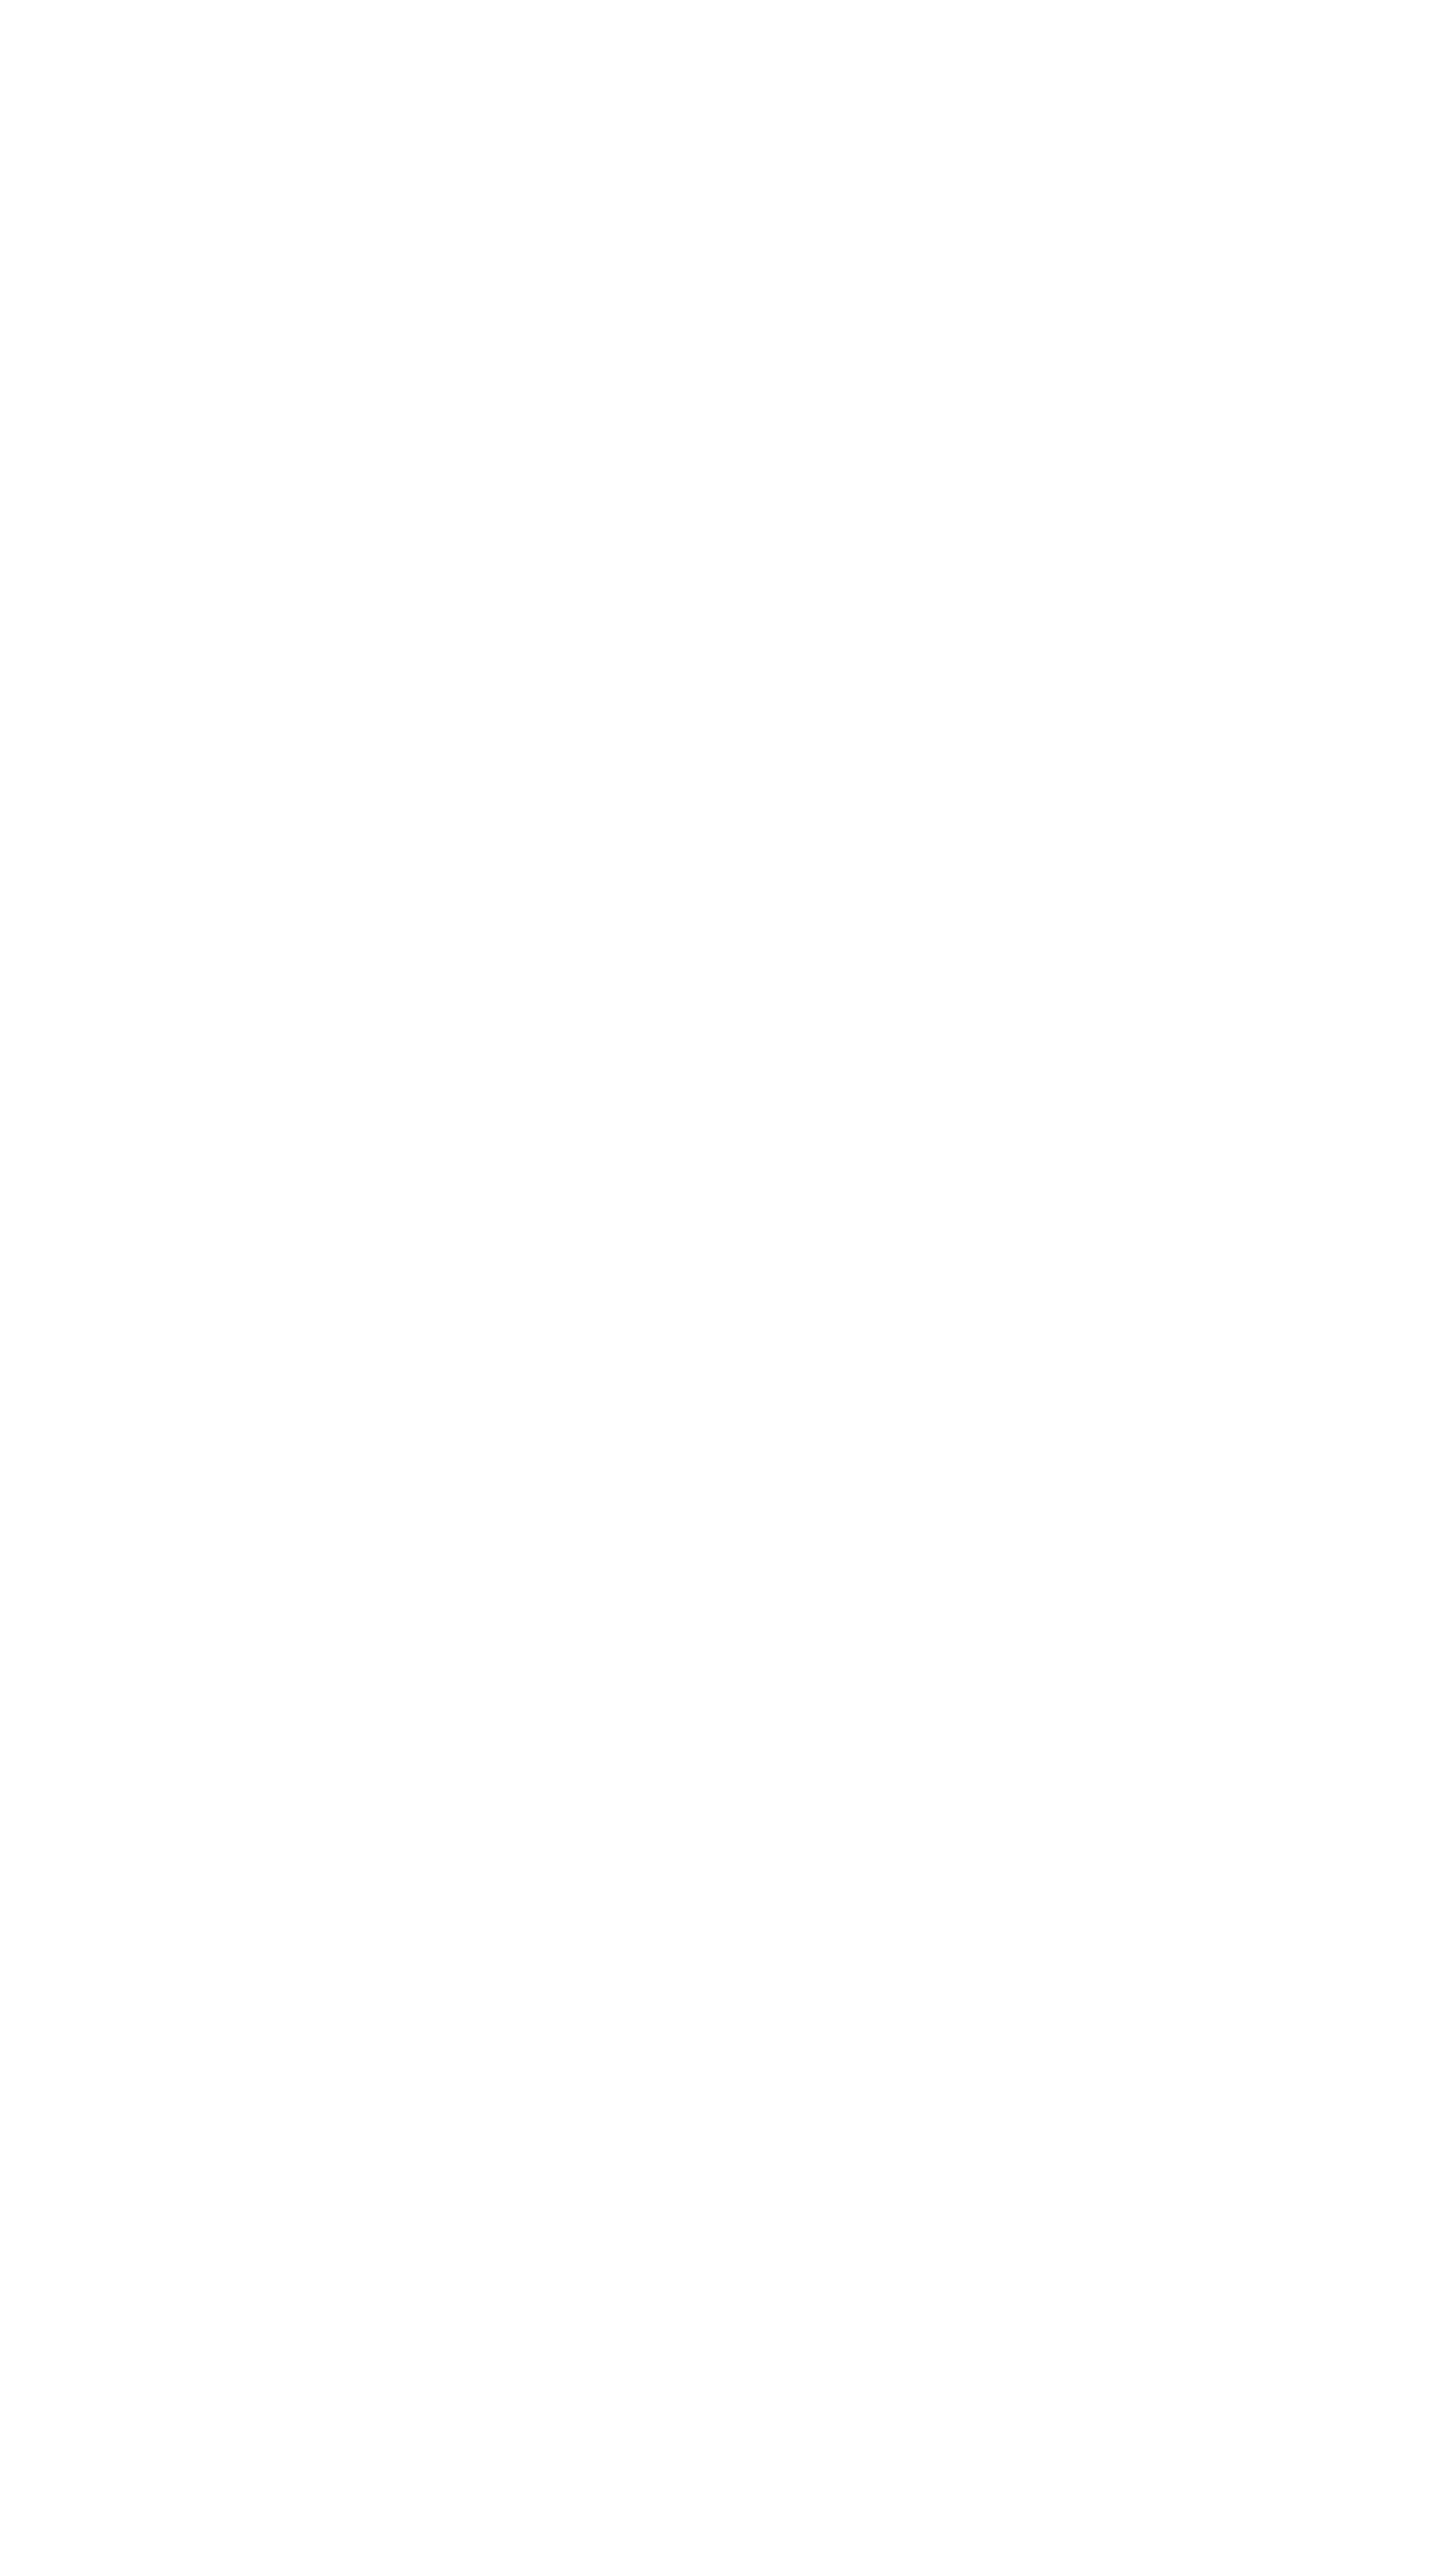
line, product